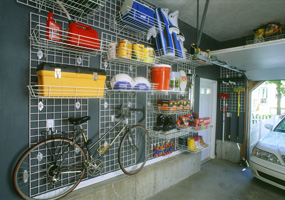
Room type: garage